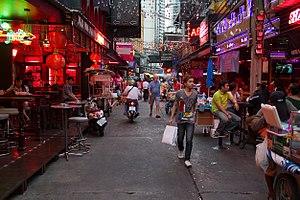
Soi Cowboy est un quartier chaud de Bangkok, en Thaïlande.